Road texture

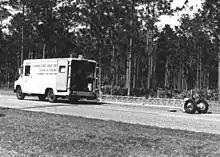
A van pulling a road profilometer (undated, before 1969).

Megatexture (MeTx) is a result of pavement wear and distress, causing noise and vibration. Megatexture has wavelengths from 50 mm up to 500 mm. Some examples of road damages with much MeTx are potholes, washboards (common on dirt roads) and uneven frost heaves. MeTx below 0.2 mm Root-Mean-Square is considered normal on proper roads.